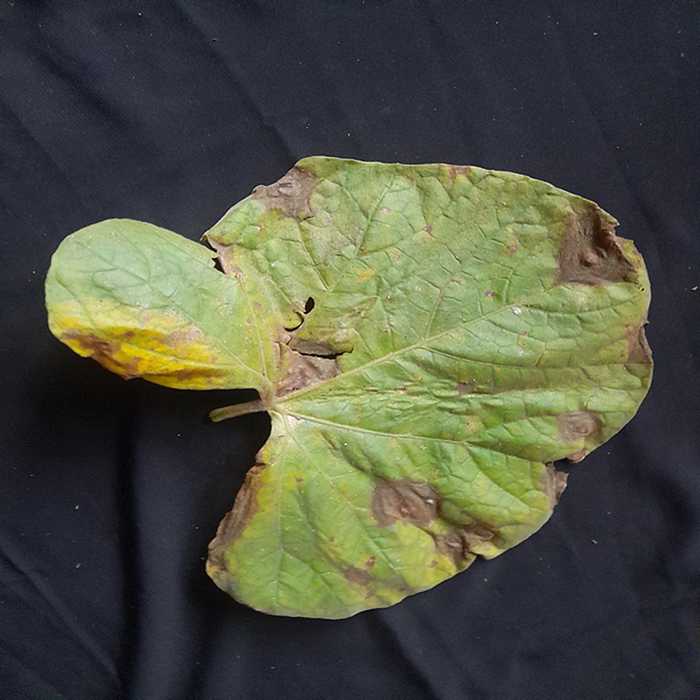
Plant: Bottle gourd
Label: Downey mildew